William R. Howard

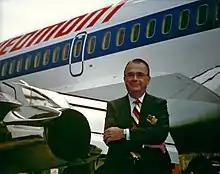

William R. Howard (May 26, 1922 – January 17, 2009) was an American businessman and airline executive. He was best known as the chairman and CEO of Piedmont Airlines, growing it from a small regional airline to a major US carrier throughout the post deregulation environment of the late 1970s and 1980s. He was also involved in many other business ventures throughout his career.